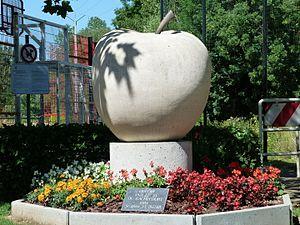
La sculpture de la Pomme de Rachecourt en août 2013.
Rachecourt est un village ainsi qu'une section de la ville belge d'Aubange. Il est situé au sud-est du Royaume, en Région wallonne dans la province de Luxembourg.
Aubange est une ville francophone de Belgique située en Région wallonne et en Ardenne belge dans le Pays d’Arlon et dans la province de Luxembourg Elle tient son nom du village d'Aubange qui est une localité en faisant partie ainsi qu'une des quatre sections de la commune.